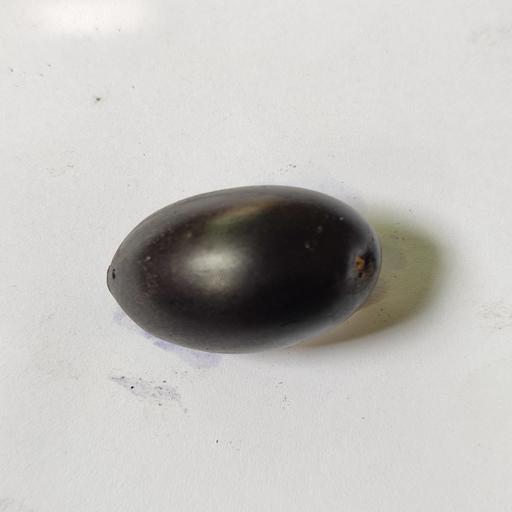
Crop type: Berry